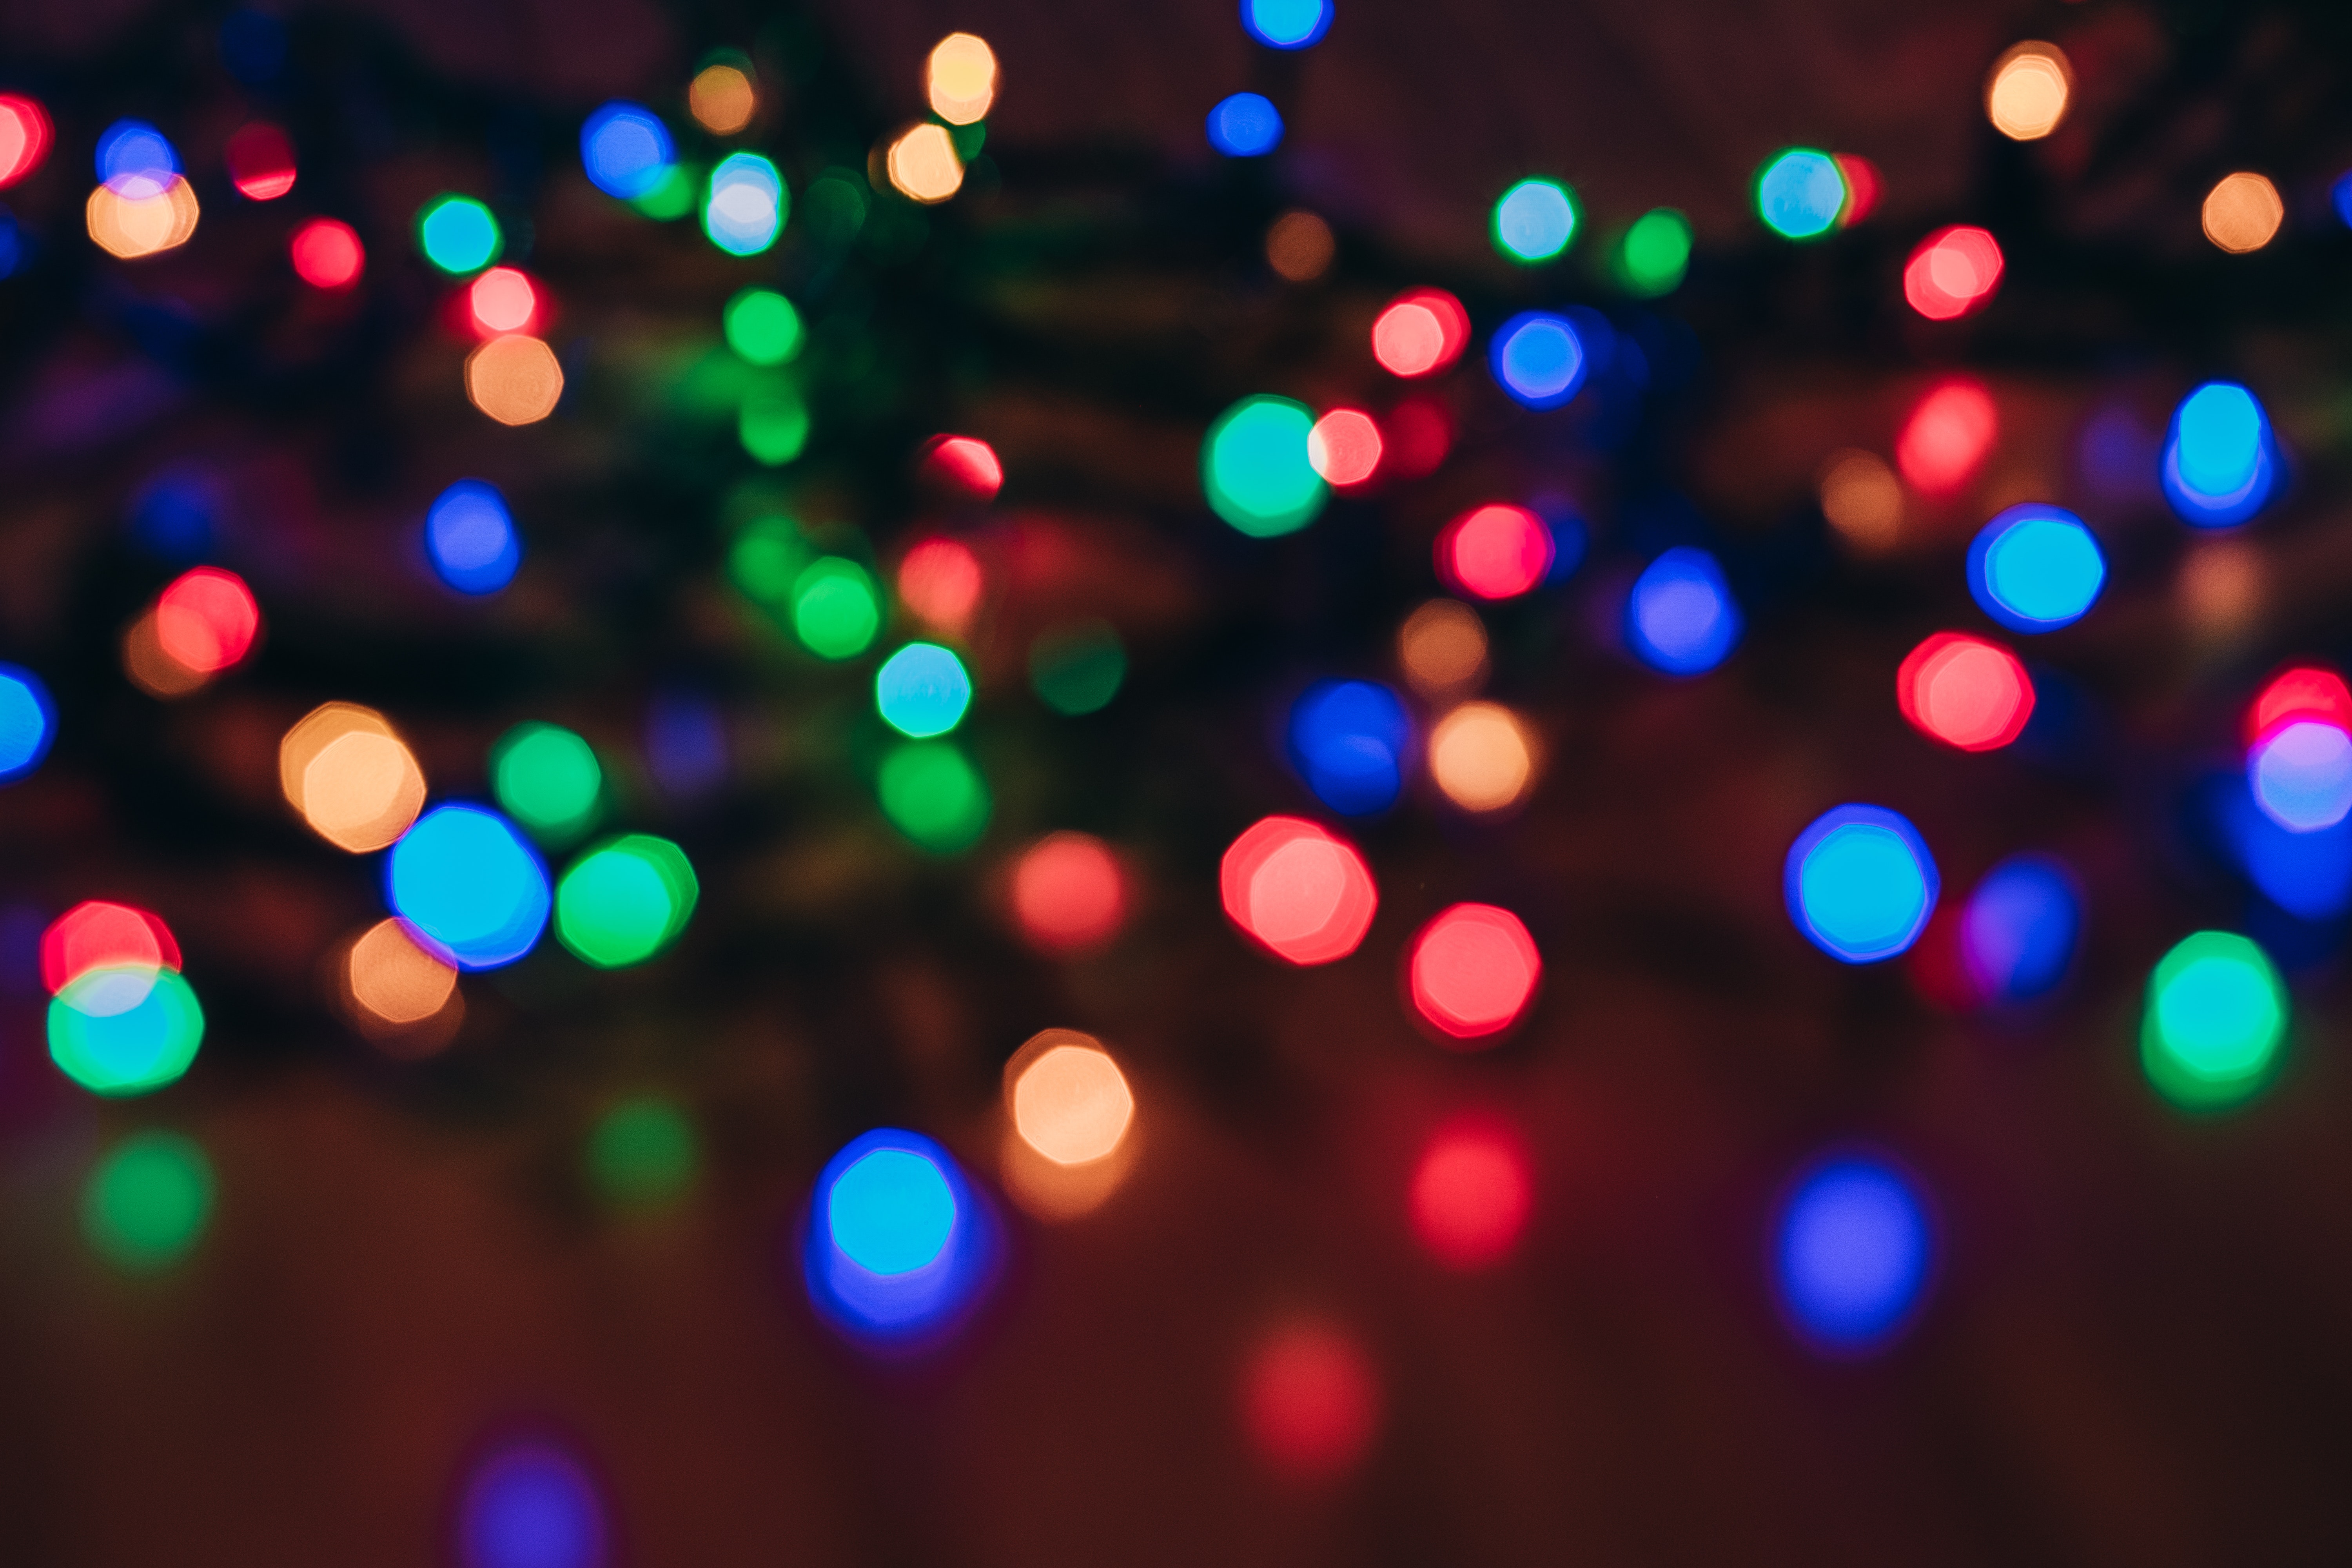
light, lighting, circle, Visual effect lighting, pattern, light emitting diode